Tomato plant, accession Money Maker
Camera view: horizontal (90 deg, fisheye); turntable rotation: 330 degrees
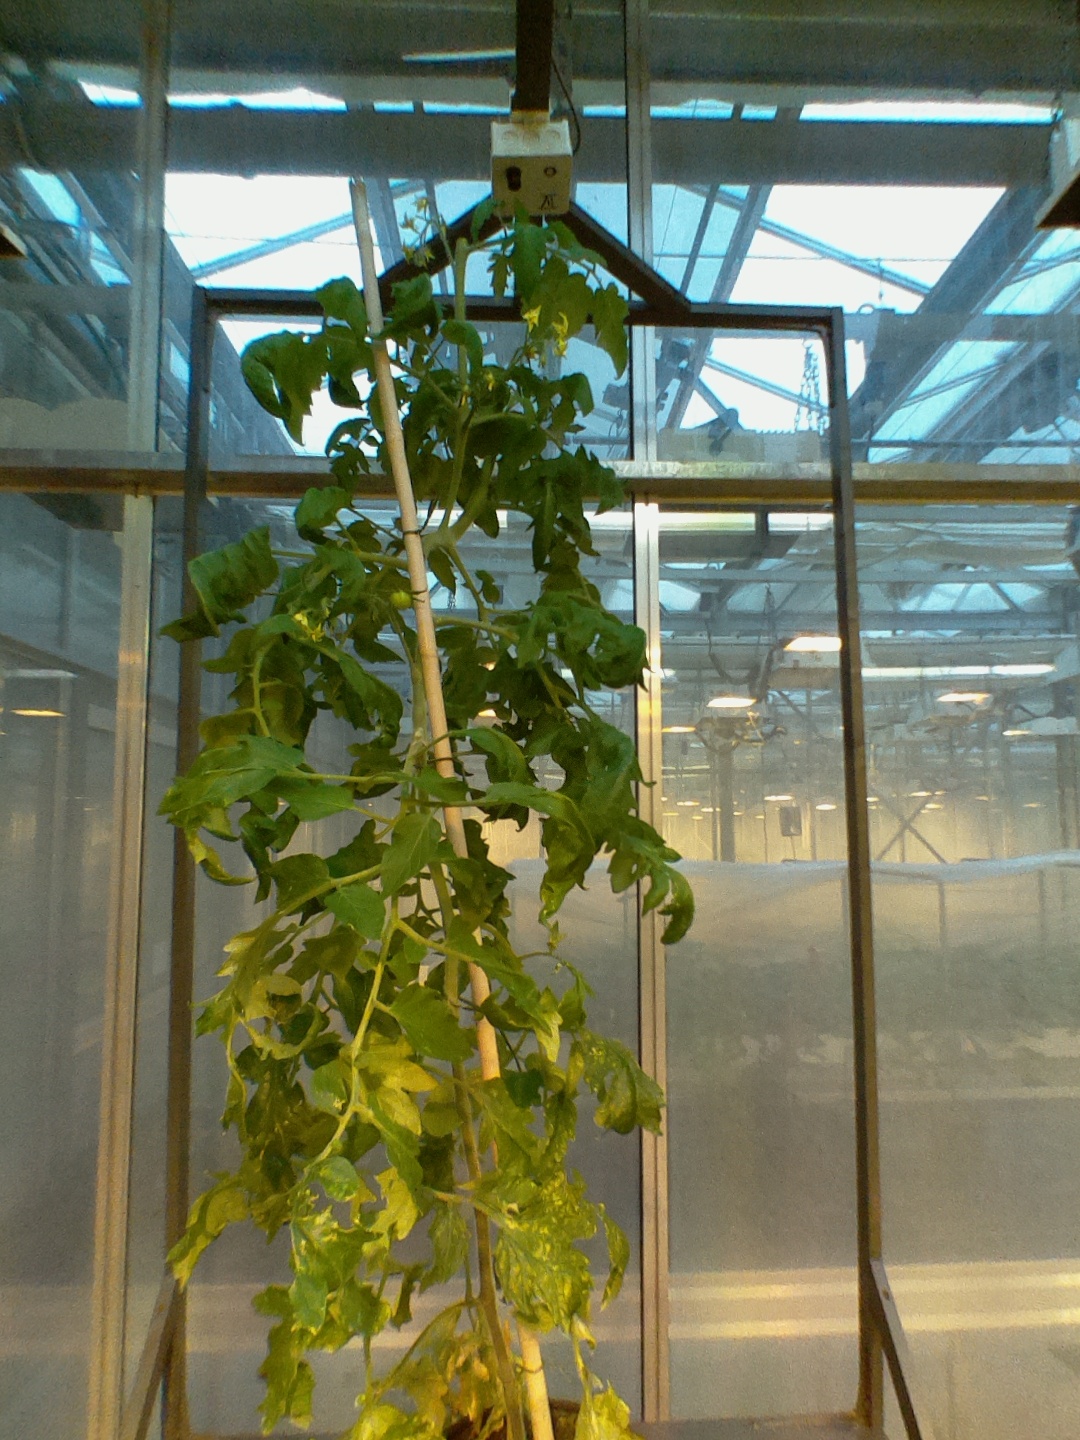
BBCH growth stage 71: 10%-20% of final fruit size